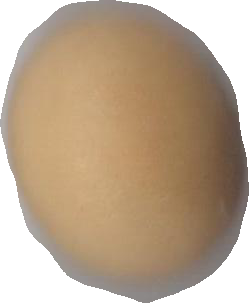
Variety: Dega